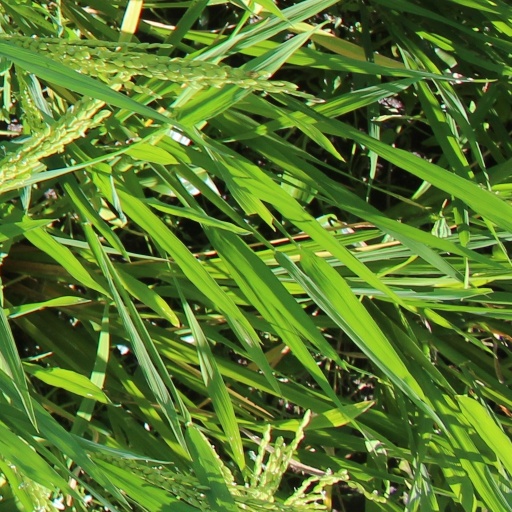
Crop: rice